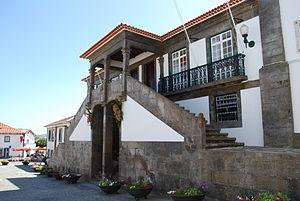
Façade principale des Paços do Concelho de Praia da Vitória.